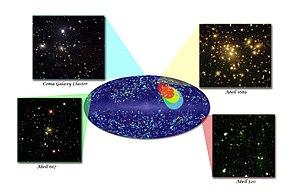
Le courant noir
Le courant noir est un possible mouvement d'ensemble des amas de galaxies par rapport au fond diffus cosmologique. Ce fait, qui semble agir sur des corps dans la région du Centaure, a été repéré lors d'une étude menée en 2008 par Alexander Kashlinsky et ses collaborateurs. Malgré des rapports plus récents de cette équipe, ce phénomène n'est pour le moment pas confirmé et des données envoyées par la sonde Planck en 2013 n'offraient aucune preuve du courant noir.